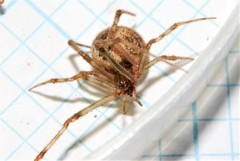
Species: Parasteatoda_tepidariorum